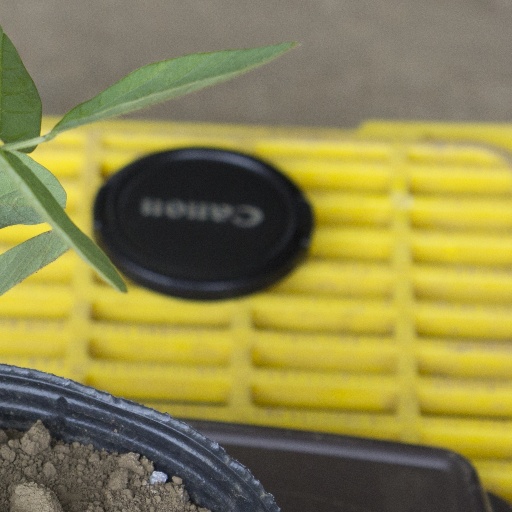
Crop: soybean